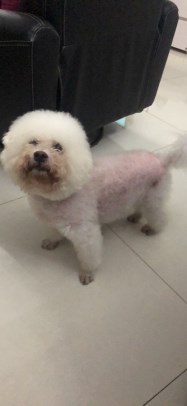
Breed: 3083-n000117-Bichon_Frise